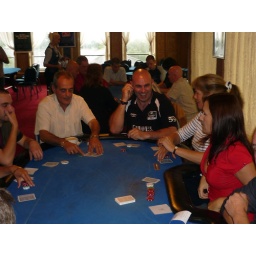
Mari in the red shirt our PITP lady mascot lol she hoped to do well.